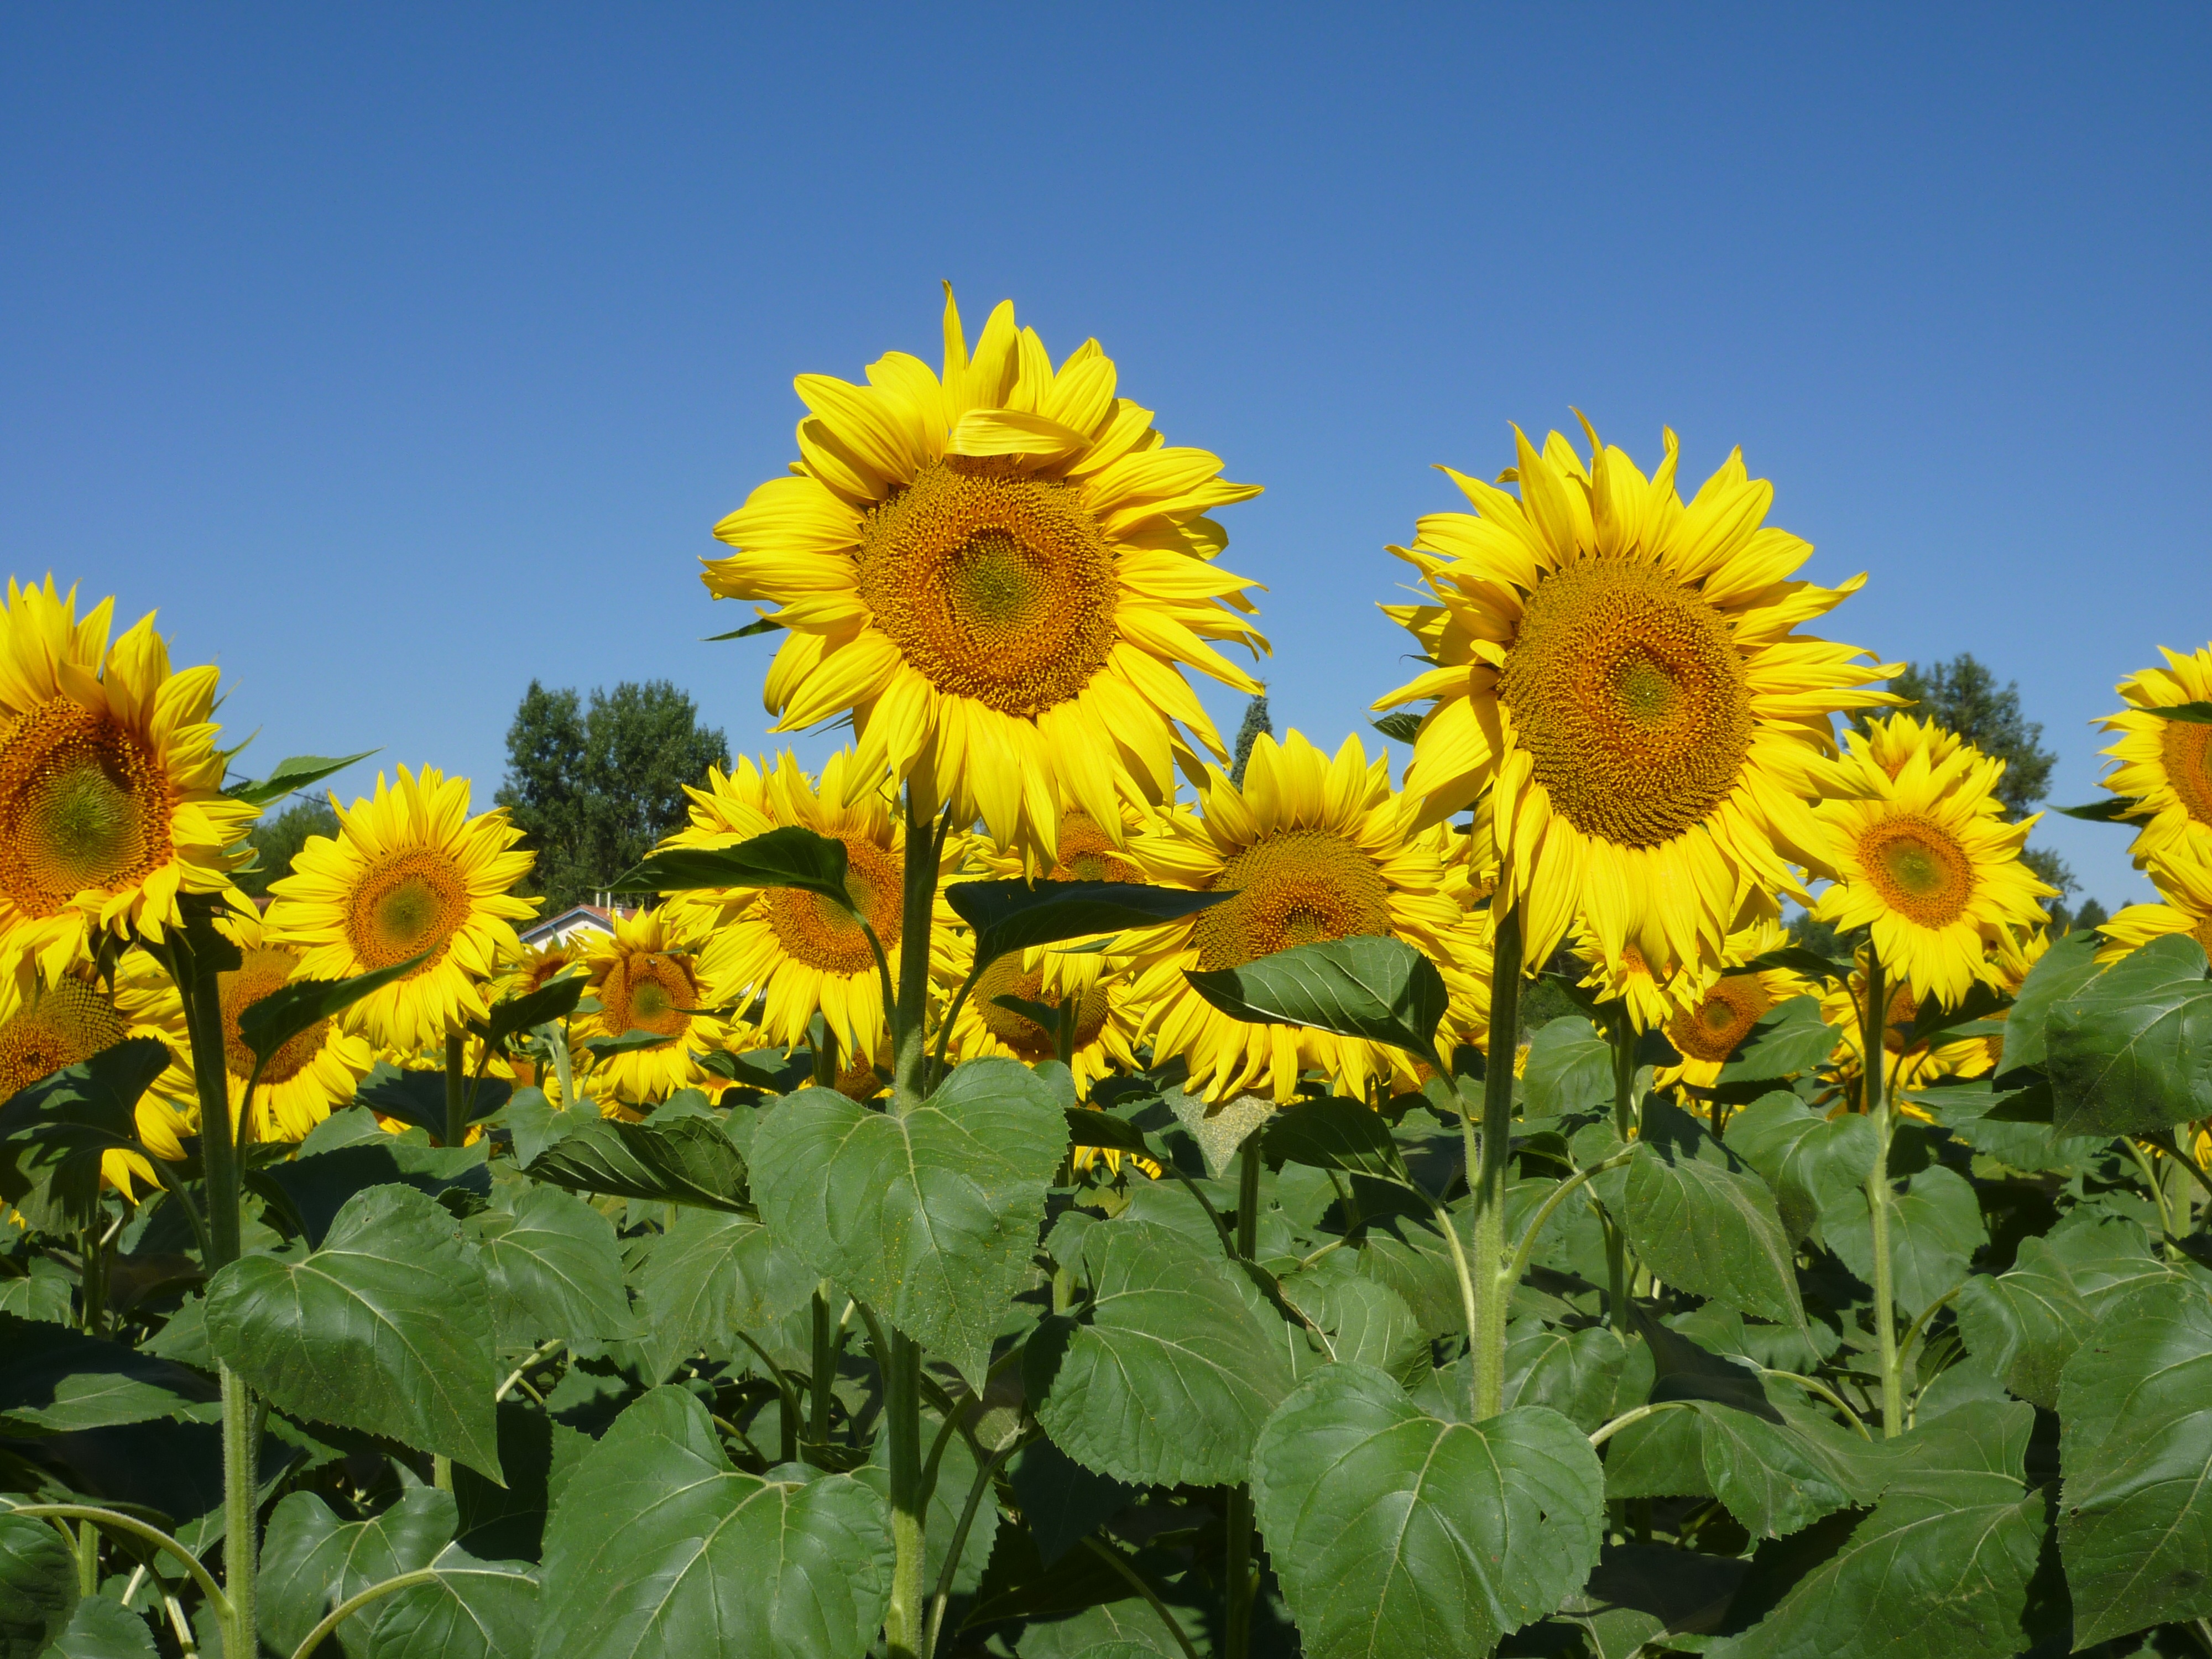
plant, sky, field, meadow, prairie, flower, summer, botany, flora, sunflower, wildflower, sunflowers, flowering plant, daisy family, asterales, sunflower seed, annual plant, land plant